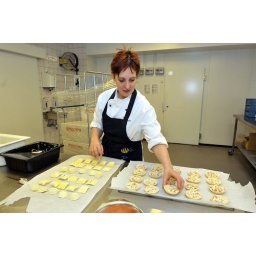
Het bereiden van eten in de keuken van Food Plaza. Foto door Jack Tummers